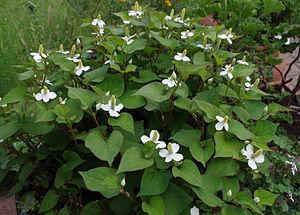
Houttuynia cordata - Parc floral
Houttuynia cordata, appelée aussi Poivre de Chine ou Herbe à poivre, est une espèce de plantes herbacées vivaces de la famille des Saururacées qui, à l'instar de la menthe, a tendance à devenir envahissante. Elle était la seule représentante du genre Houttuynia jusqu'en 2001.